Hans Werner Ballmann

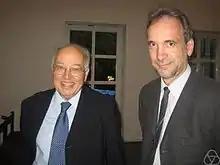
Michael Atiyah (left) and Ballmann (right), 2007

Hans Werner Ballmann (known as Werner Ballmann; born 11 April 1951) is a German mathematician. His area of research is differential geometry with focus on geodesic flows, spaces of negative curvature as well as spectral theory of Dirac operators